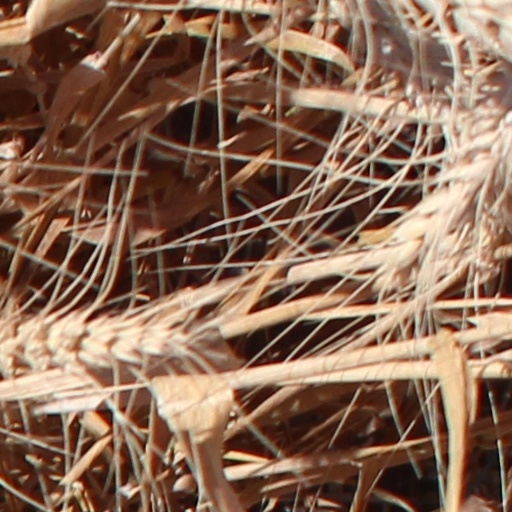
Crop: wheat